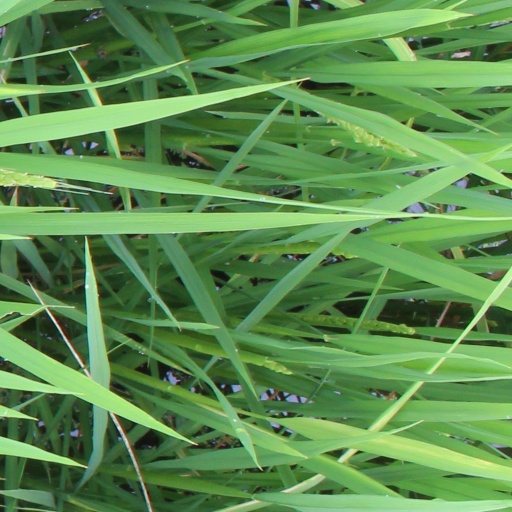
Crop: rice